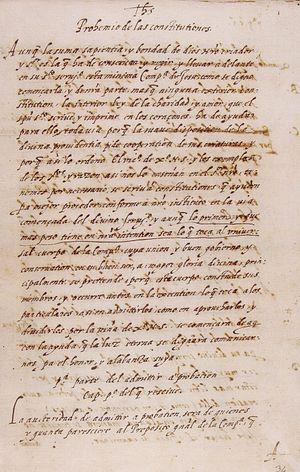
Les Constitutions de la Compagnie de Jésus sont les textes qui réglementent l'organisation et les missions de l'Ordre. Elles furent élaborées par Ignace de Loyola et les fondateurs de l'ordre au XVIᵉ siècle et publiées en juillet 1556. Ce texte toujours en vigueur a été revu et adapté par la 34ᵉ congrégation générale de l'Ordre en 1995.